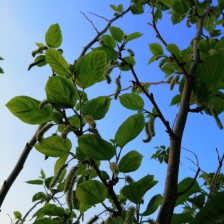
Variety: TaiwanMeacho